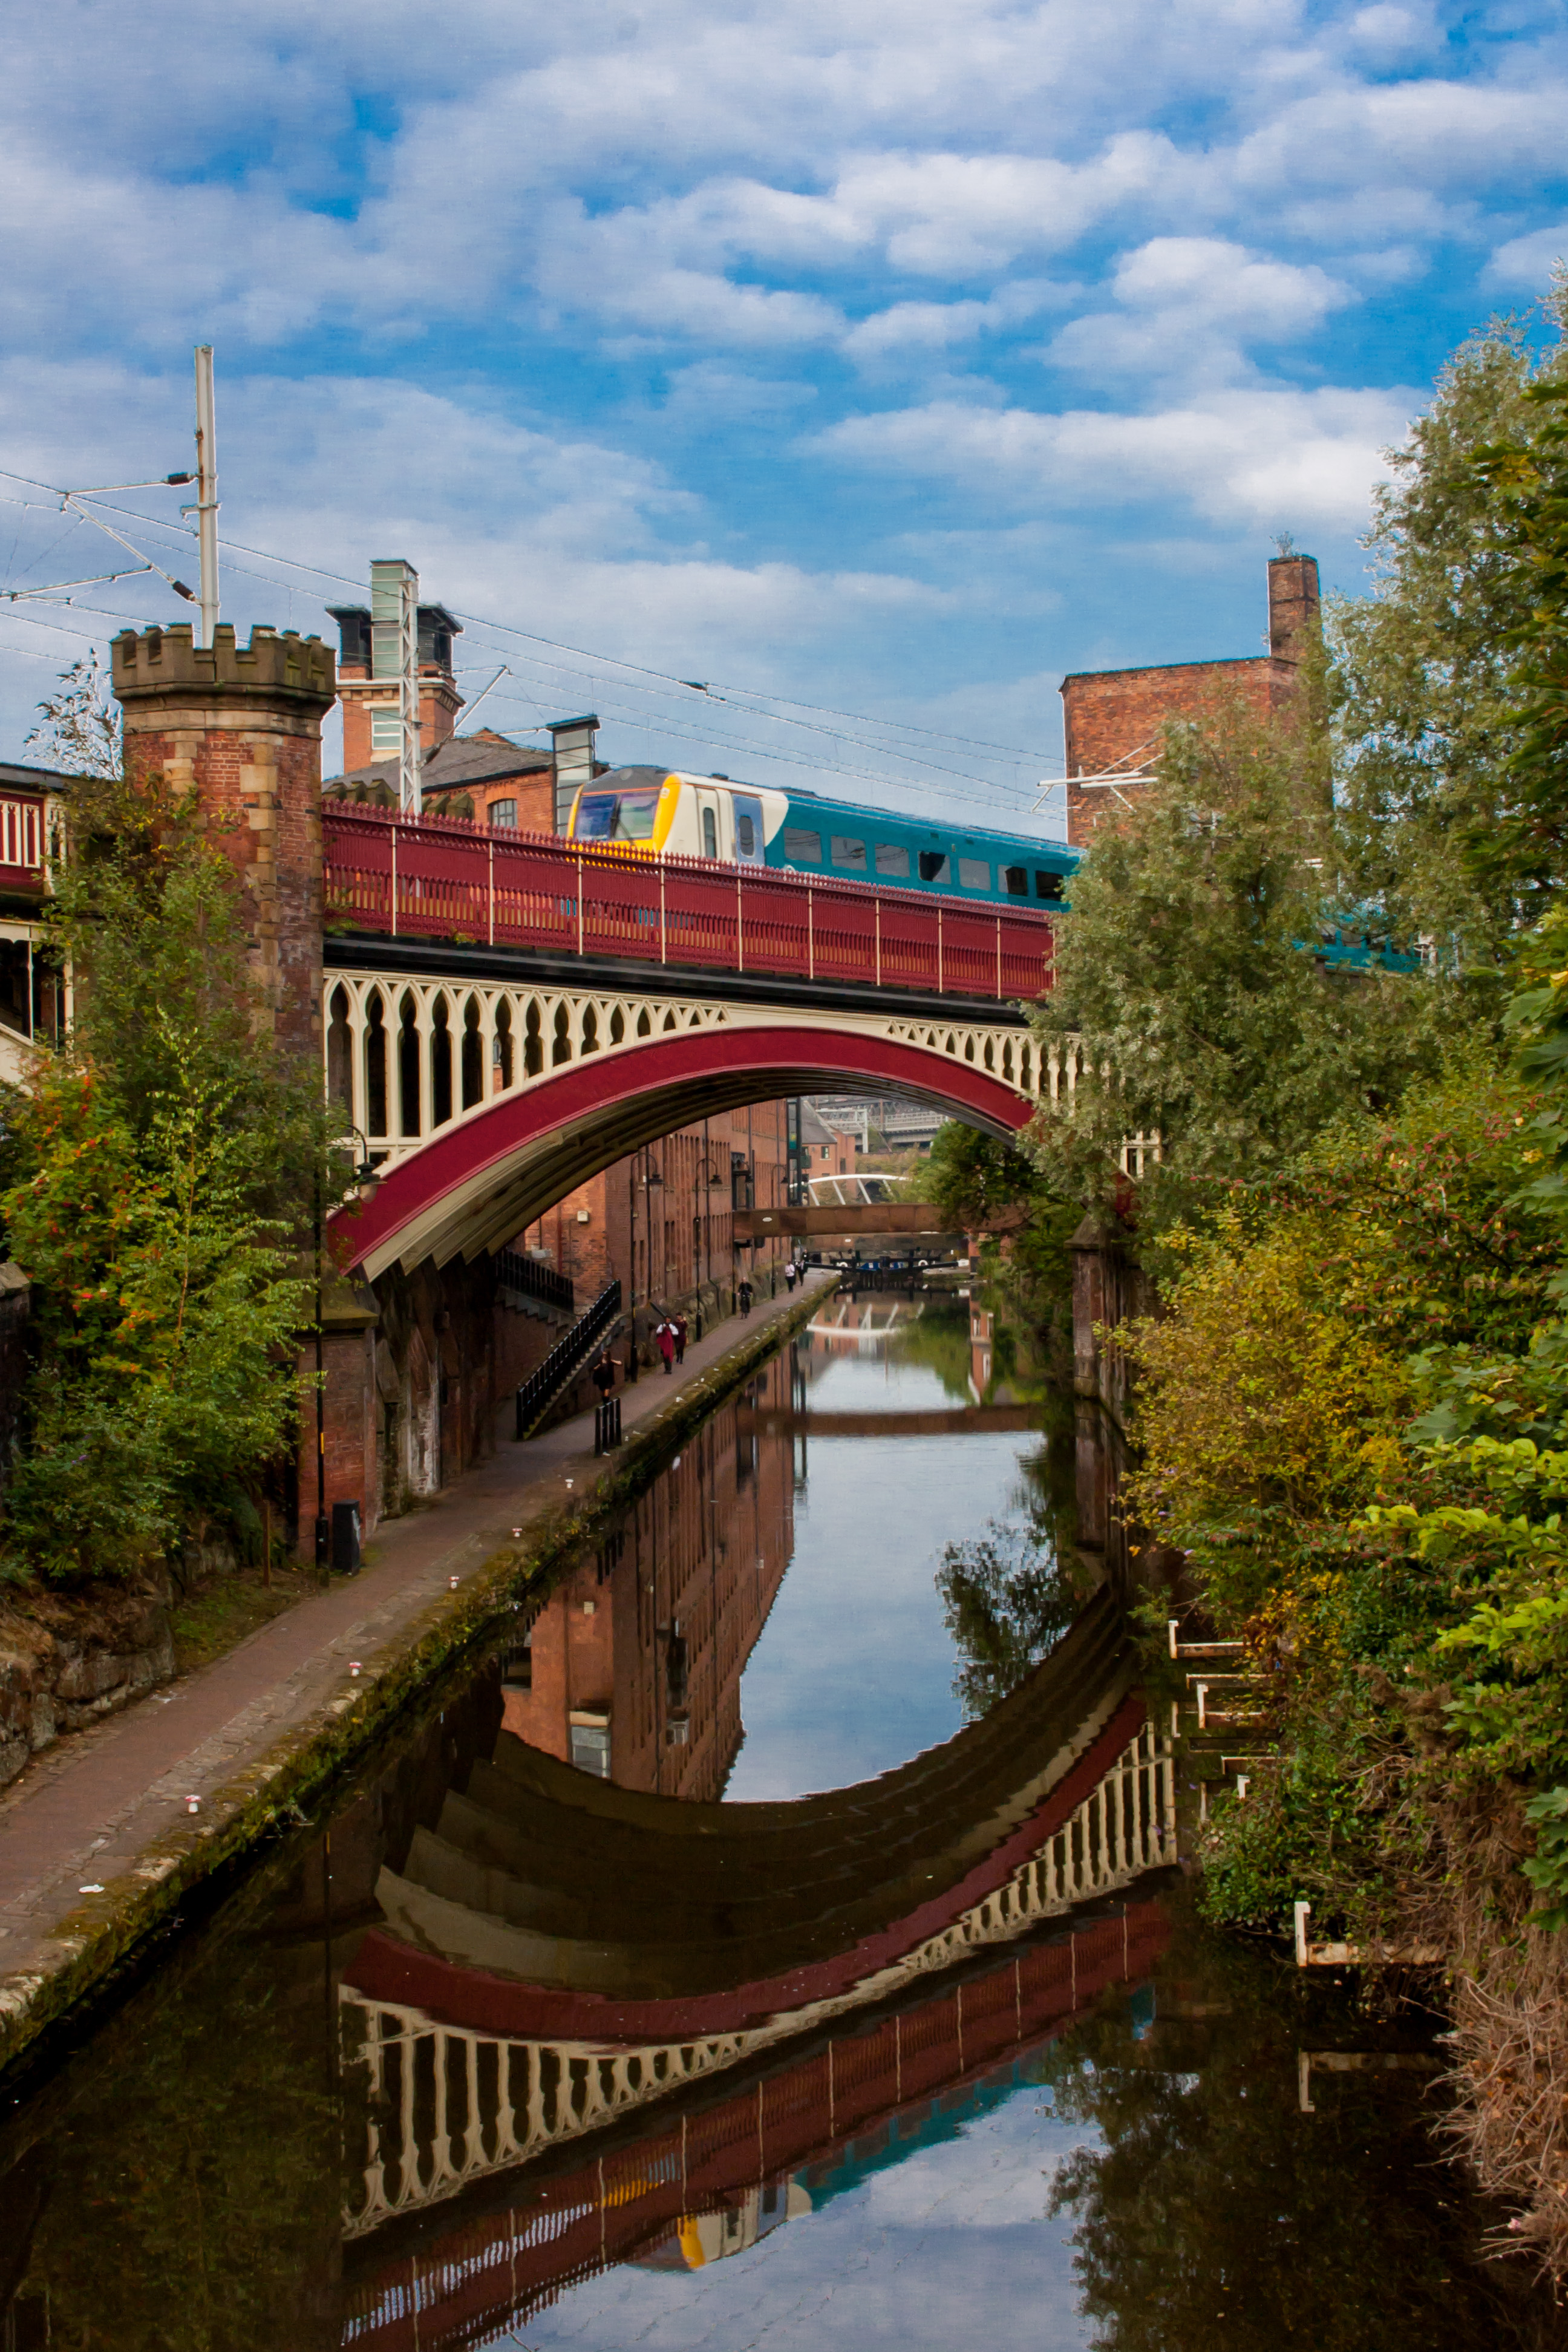
water, bridge, flower, town, chateau, train, river, canal, cityscape, reflection, autumn, canon, castle, landmark, blue, tourism, waterway, uk, manchester, canon40d, waterreflection, blueskies, moat, rochdalecanal, bridgewatercanal, bridgereflection, waterreflectingbridge